Truth in Numbers?

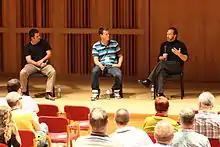
Left to right: the directors Nic Hill and Scott Glosserman with Jimmy Wales in Gdańsk, July 10, 2010

The release for the film was originally planned for 2007, then 2008 and 2009, before its 2010 release. Clips of the film were shown at Wikimania 2007 in Taipei prior to its completion. Editors in the audience had mixed views on the film. In 2008, footage from the film was used in an official fundraising video by the Wikimedia Foundation. The film had its premiere at Wikimania 2010 in Gdańsk in July 2010, before an audience of approximately 300 people. A trailer for the movie was released in October 2010.